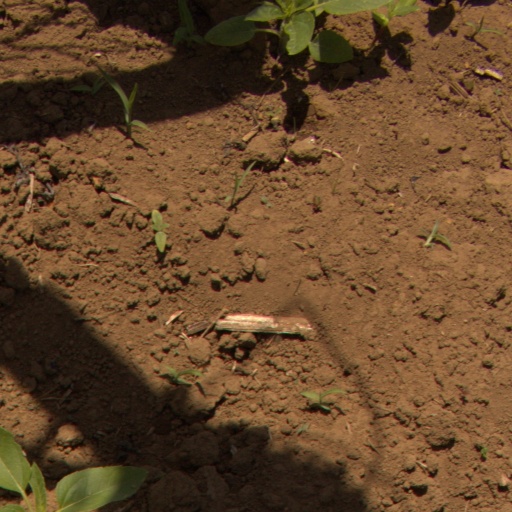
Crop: Jerusalem artichoke